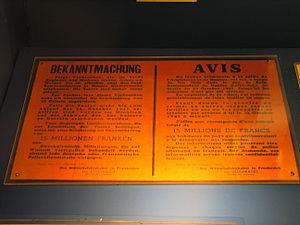
Otto von Stülpnagel est un General der Infanterie allemand de la Seconde Guerre mondiale, né le 16 juin 1878 à Berlin et mort par suicide le 6 février 1948 à Paris.
Guy Môquet, né le 26 avril 1924 à Paris et mort le 22 octobre 1941 à Châteaubriant, est un militant communiste, célèbre pour avoir été le plus jeune des quarante-huit otages fusillés, le 22 octobre 1941, à Châteaubriant, Nantes et Paris en représailles après la mort de Karl Hotz.